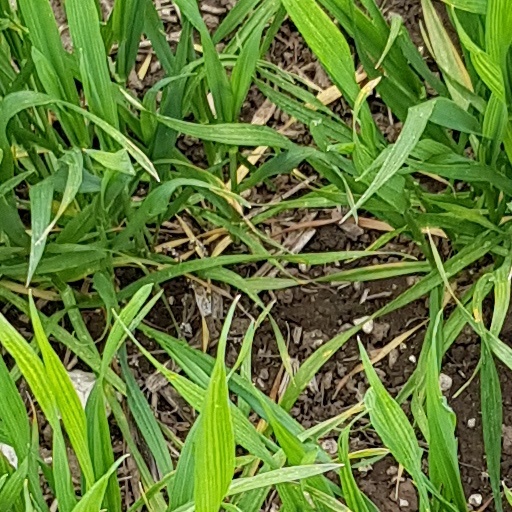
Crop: wheat